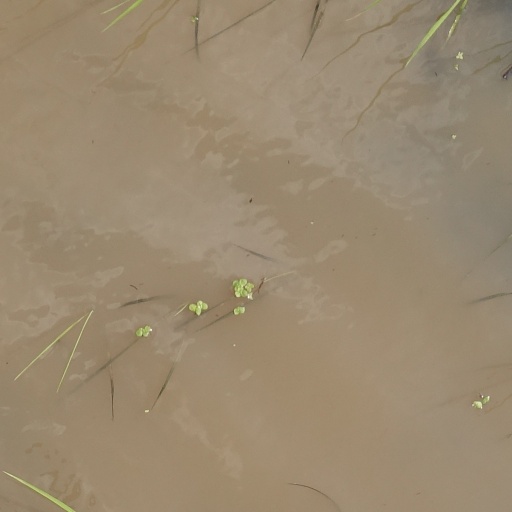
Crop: rice